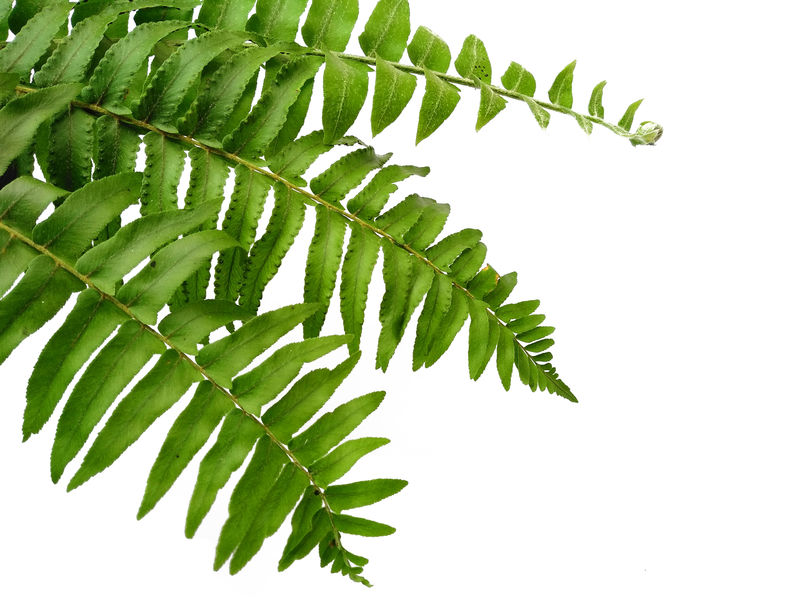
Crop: apple
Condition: healthy